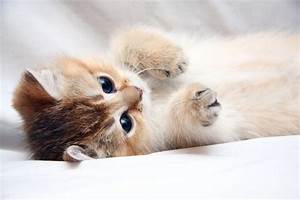
Label: gatto